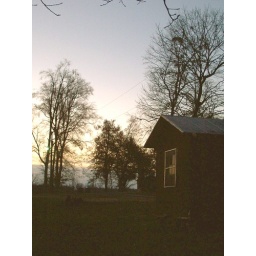
A photo of the ole' home place, located in BFE! An old chicken house.